Pomato

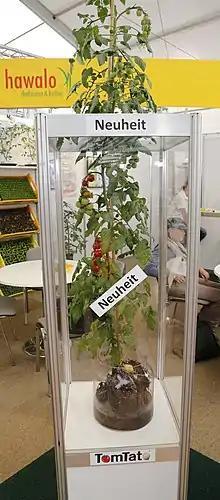
A pomato (sold as TomTato) in a store display.

The pomato (a portmanteau of "potato" and "tomato"), also known as a tomtato, is a grafted plant that is produced by grafting together a tomato plant and a potato plant, both of which are members of the "Solanum" genus in the Solanaceae (nightshade) family. Cherry tomatoes grow on the vine, while white potatoes grow in the soil from the same plant.